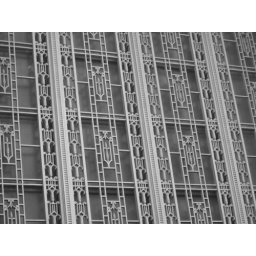
The Frist Gallery in Nashville. An AMAZING art deco building that wads Nashville's Post office that opened in 1935.